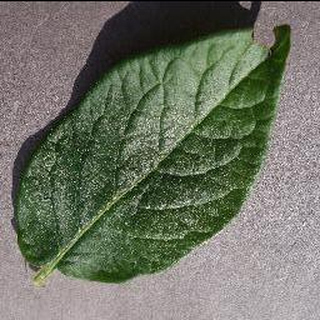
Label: healthy_potato